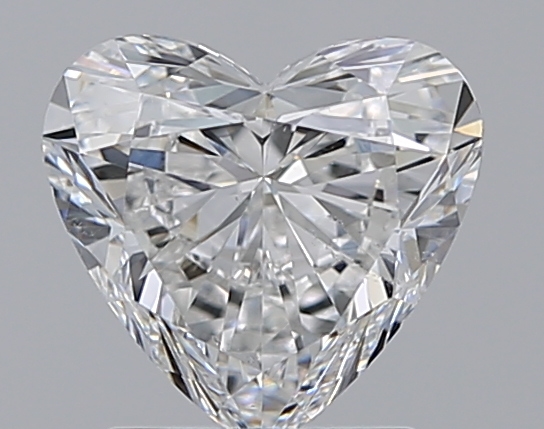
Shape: heart
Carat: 1.5
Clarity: SI1
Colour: E
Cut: VG
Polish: EX
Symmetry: EX
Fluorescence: F
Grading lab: GIA
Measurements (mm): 7.33 x 7.81 x 4.34